The Last Show (The Mary Tyler Moore Show)

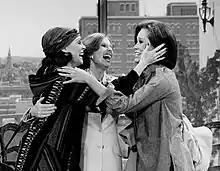
Mary, Rhoda, and Phyllis reunited at last

Everyone takes the news pretty hard, except for Ted, who saunters back into the newsroom, but it is Mary who takes the news hardest. To cheer her up, Lou arranges for her old friends Rhoda Morgenstern and Phyllis Lindstrom to fly to Minneapolis for a surprise visit at Mary's apartment. Time had failed to tame their rivalry, however. Both agitate for Mary to move with them to New York and San Francisco, respectively, but they compromise that she stays in the Twin Cities. Rhoda gets to the heart of the matter and comforts Mary, then reluctantly allows Phyllis to do the same.